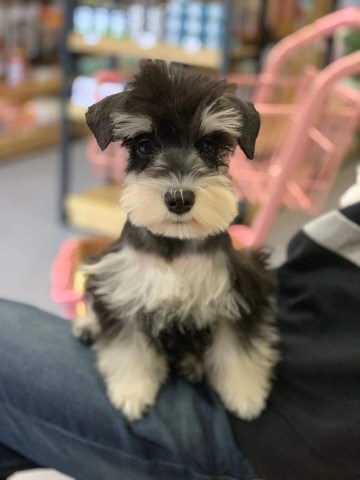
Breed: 2342-n000102-miniature_schnauzer